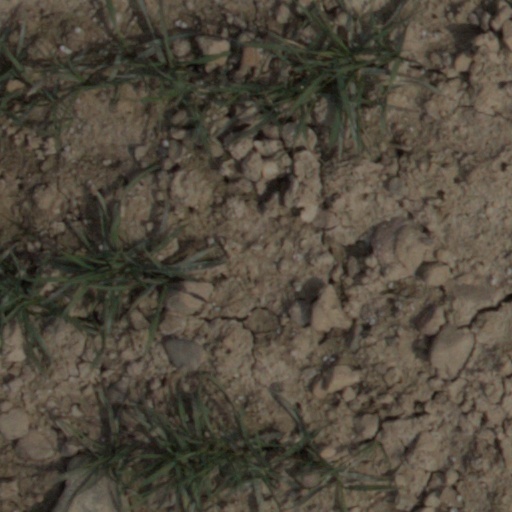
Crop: wheat